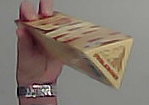
Product: toblerone_white